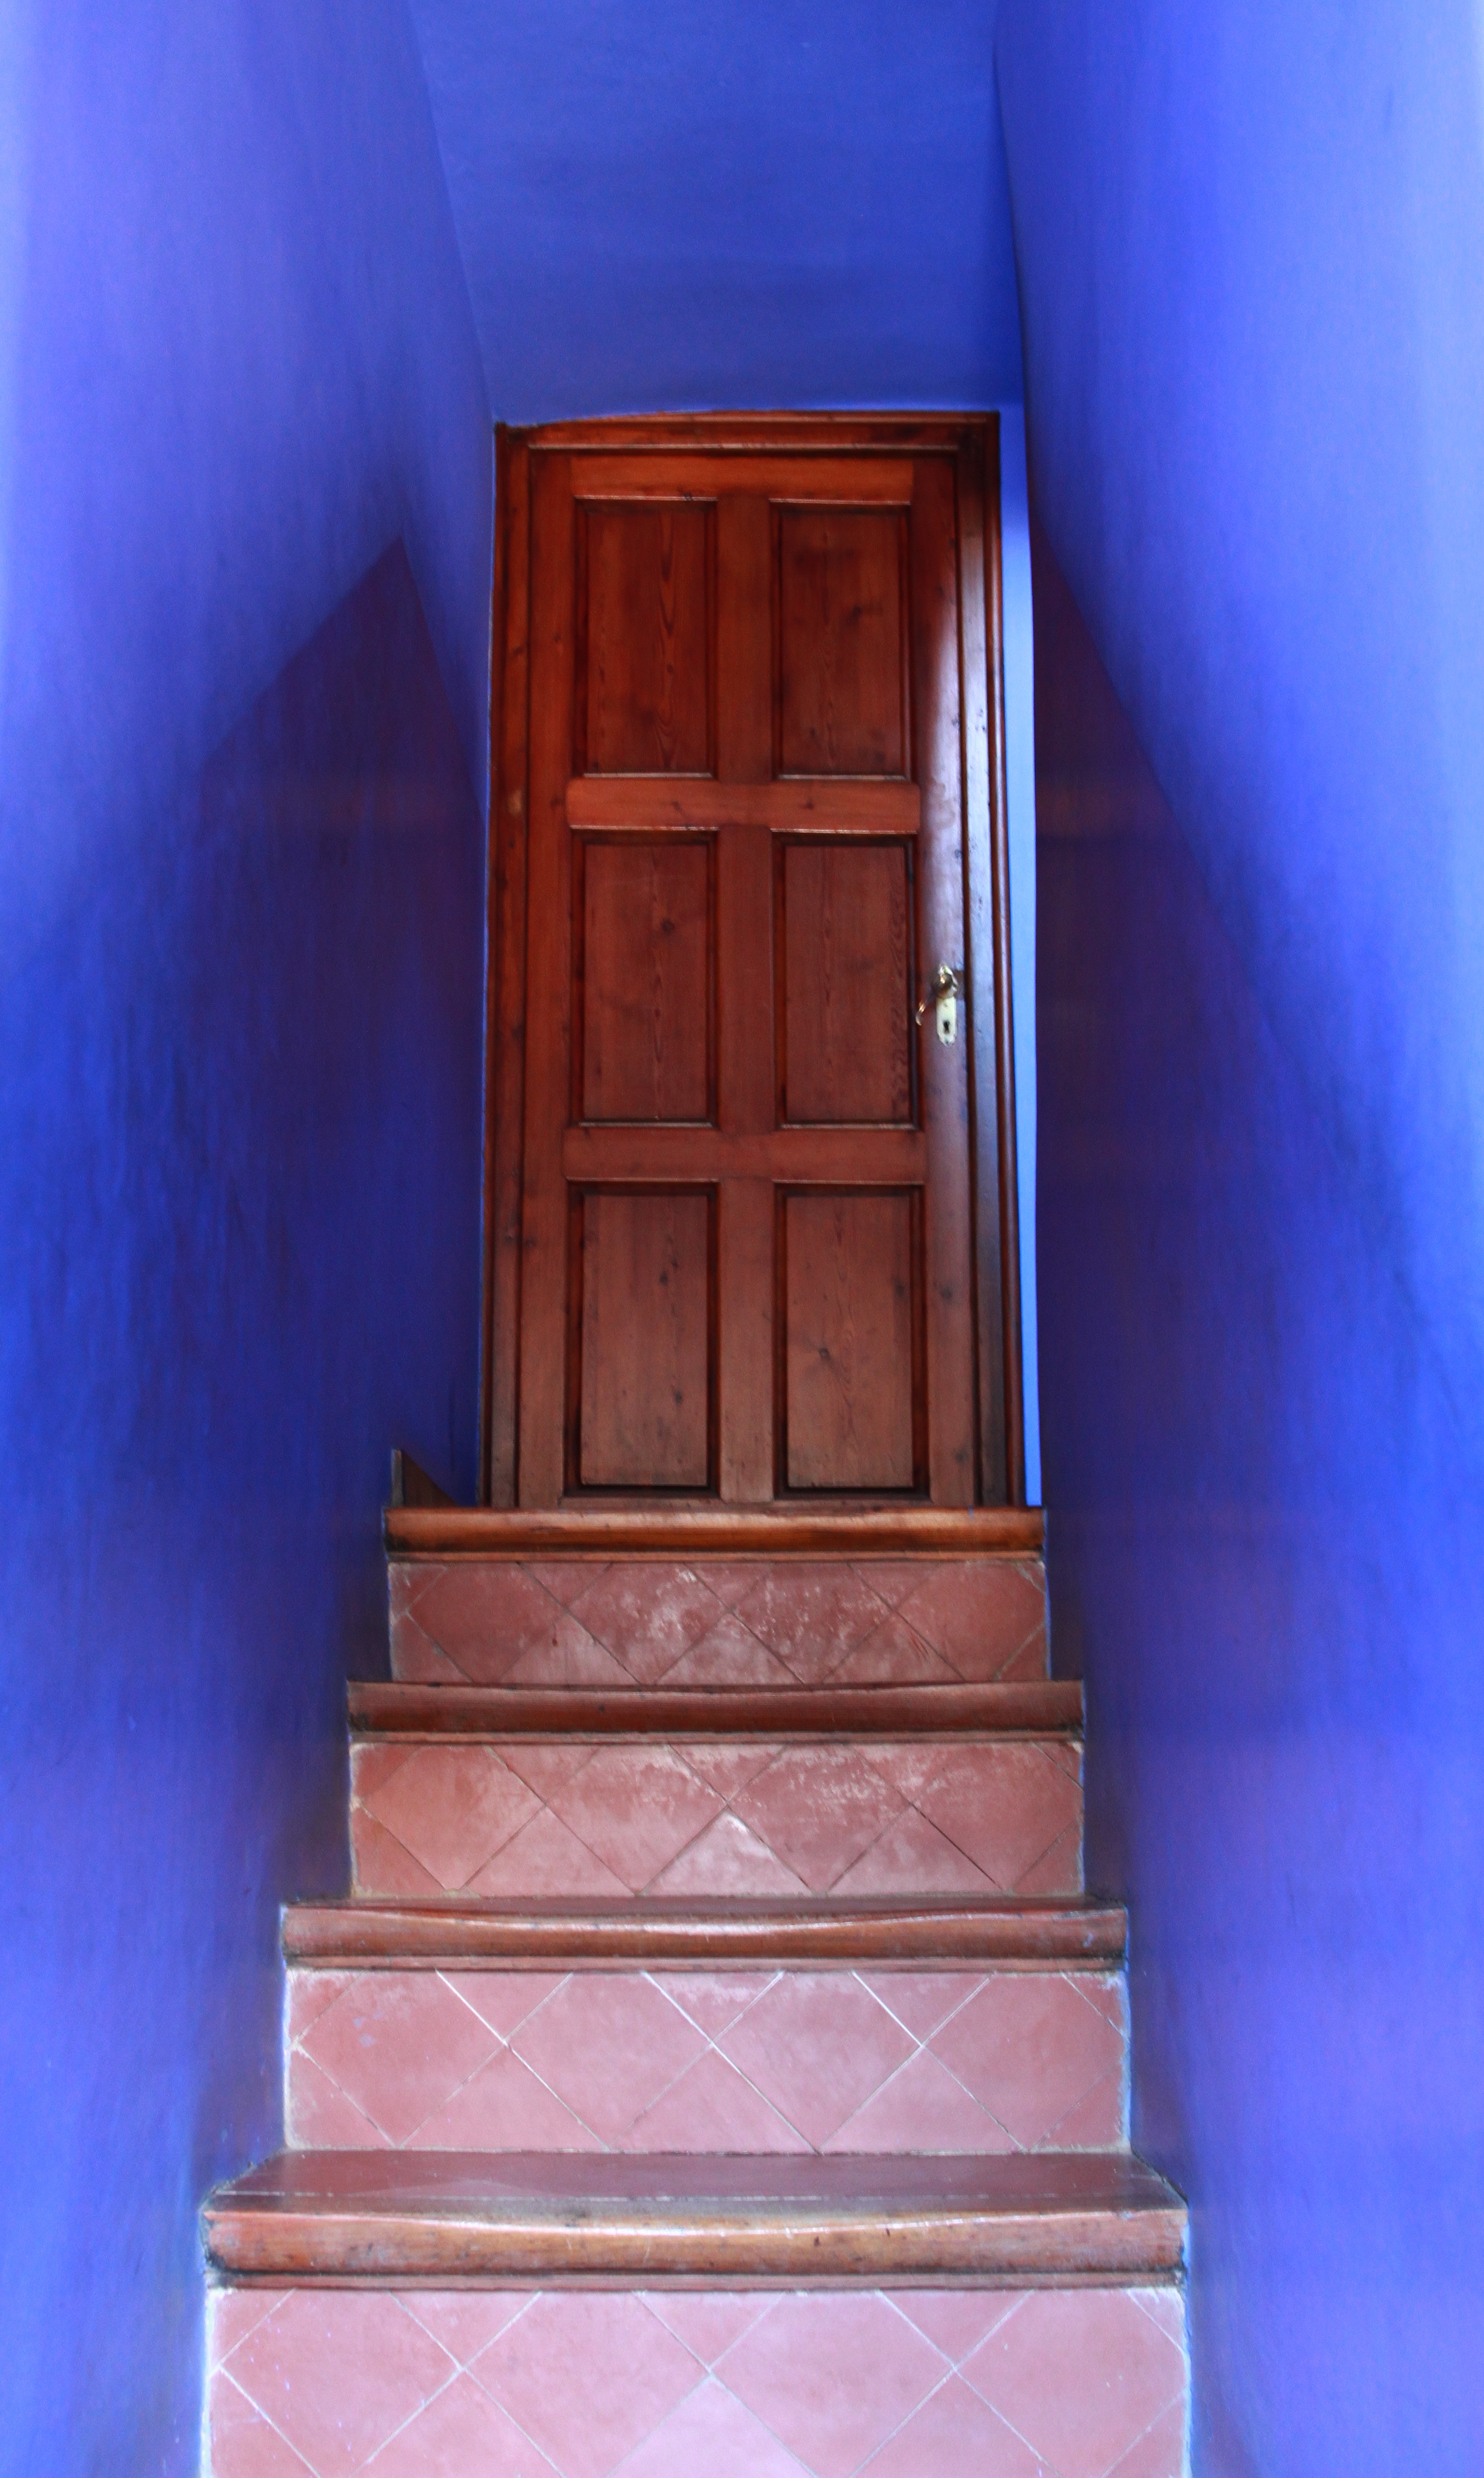
structure, wood, house, window, wall, steps, facade, blue, furniture, door, stairs, gaudi, park guell, blue walls, door at top of stairs, door at top of steps, blue hallway